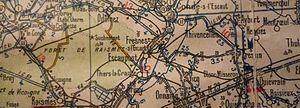
Tracé de l'ancienne Ligne Saint-Amand-les-Eaux - Blanc-Misseron, Nord-Pas-de-Calais, France